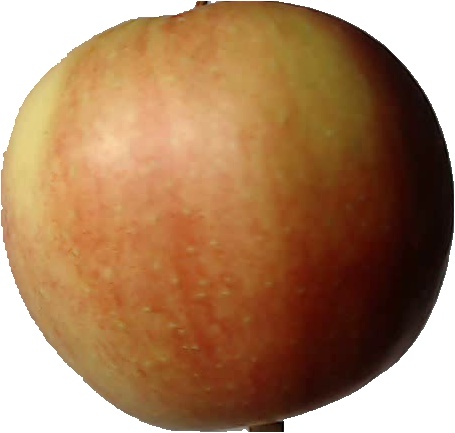
Label: apple_red_2